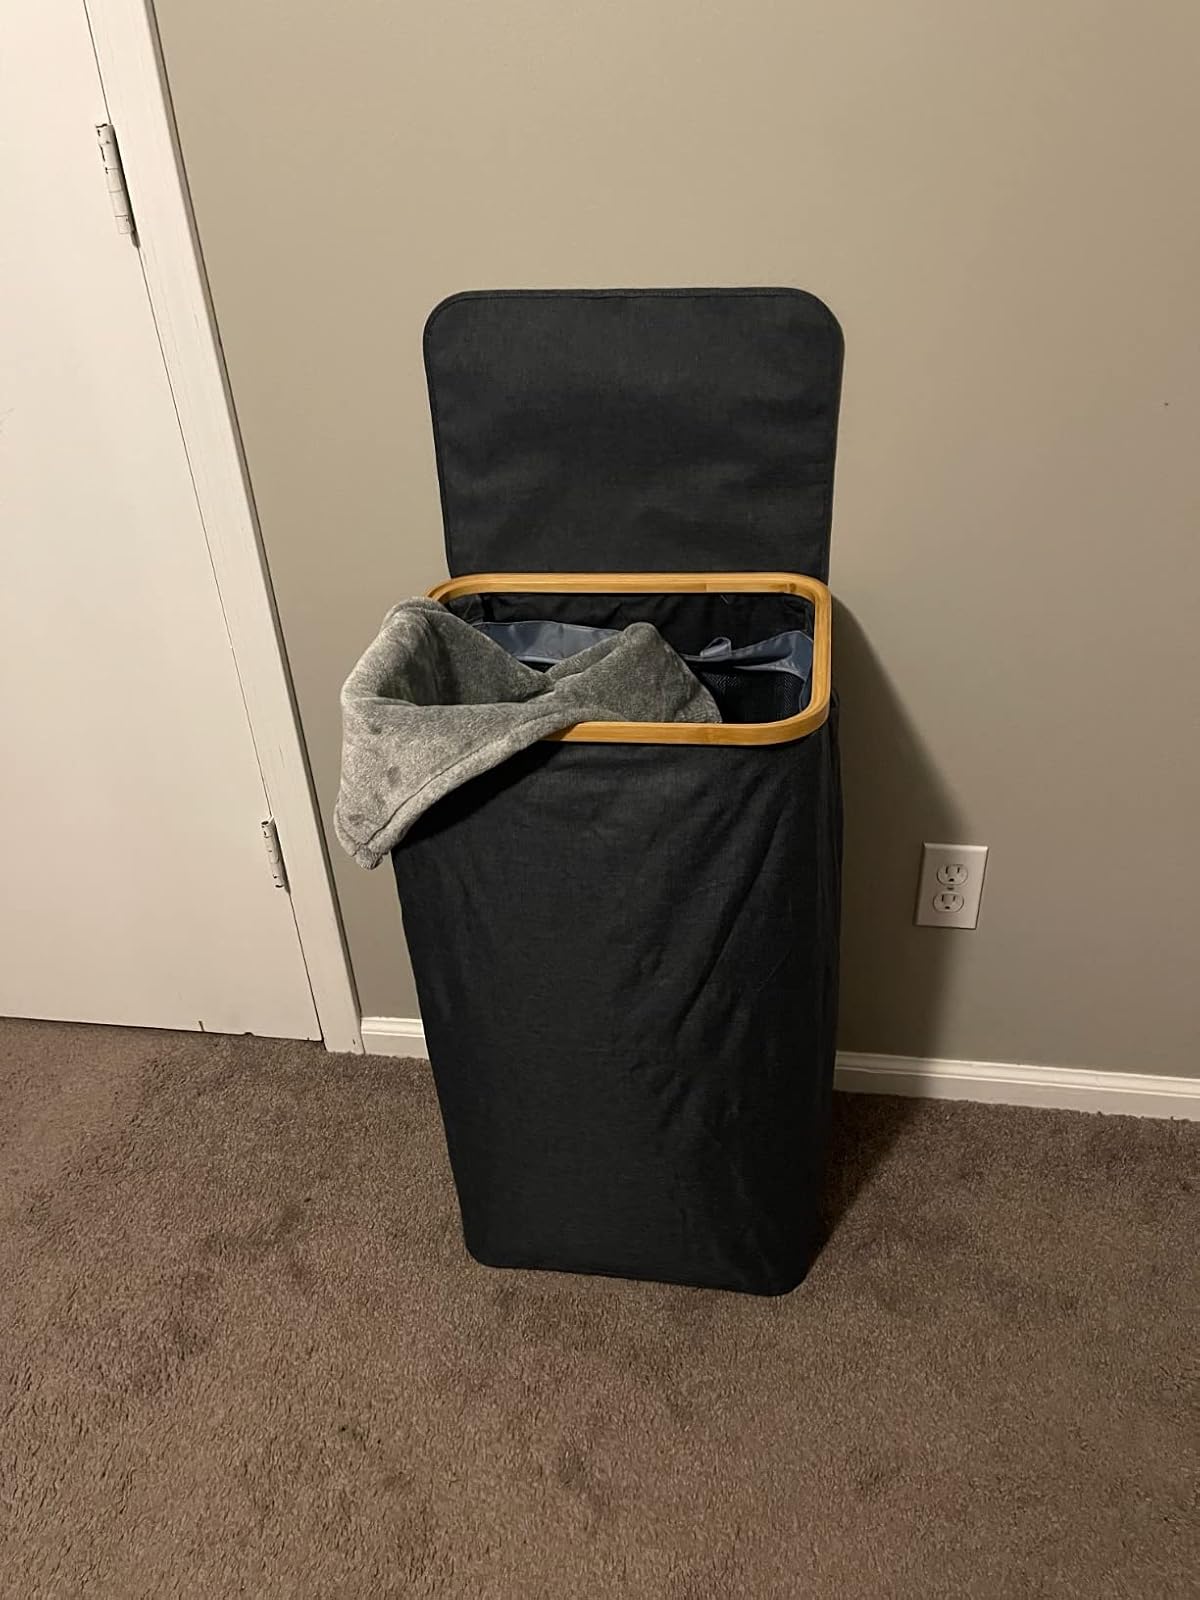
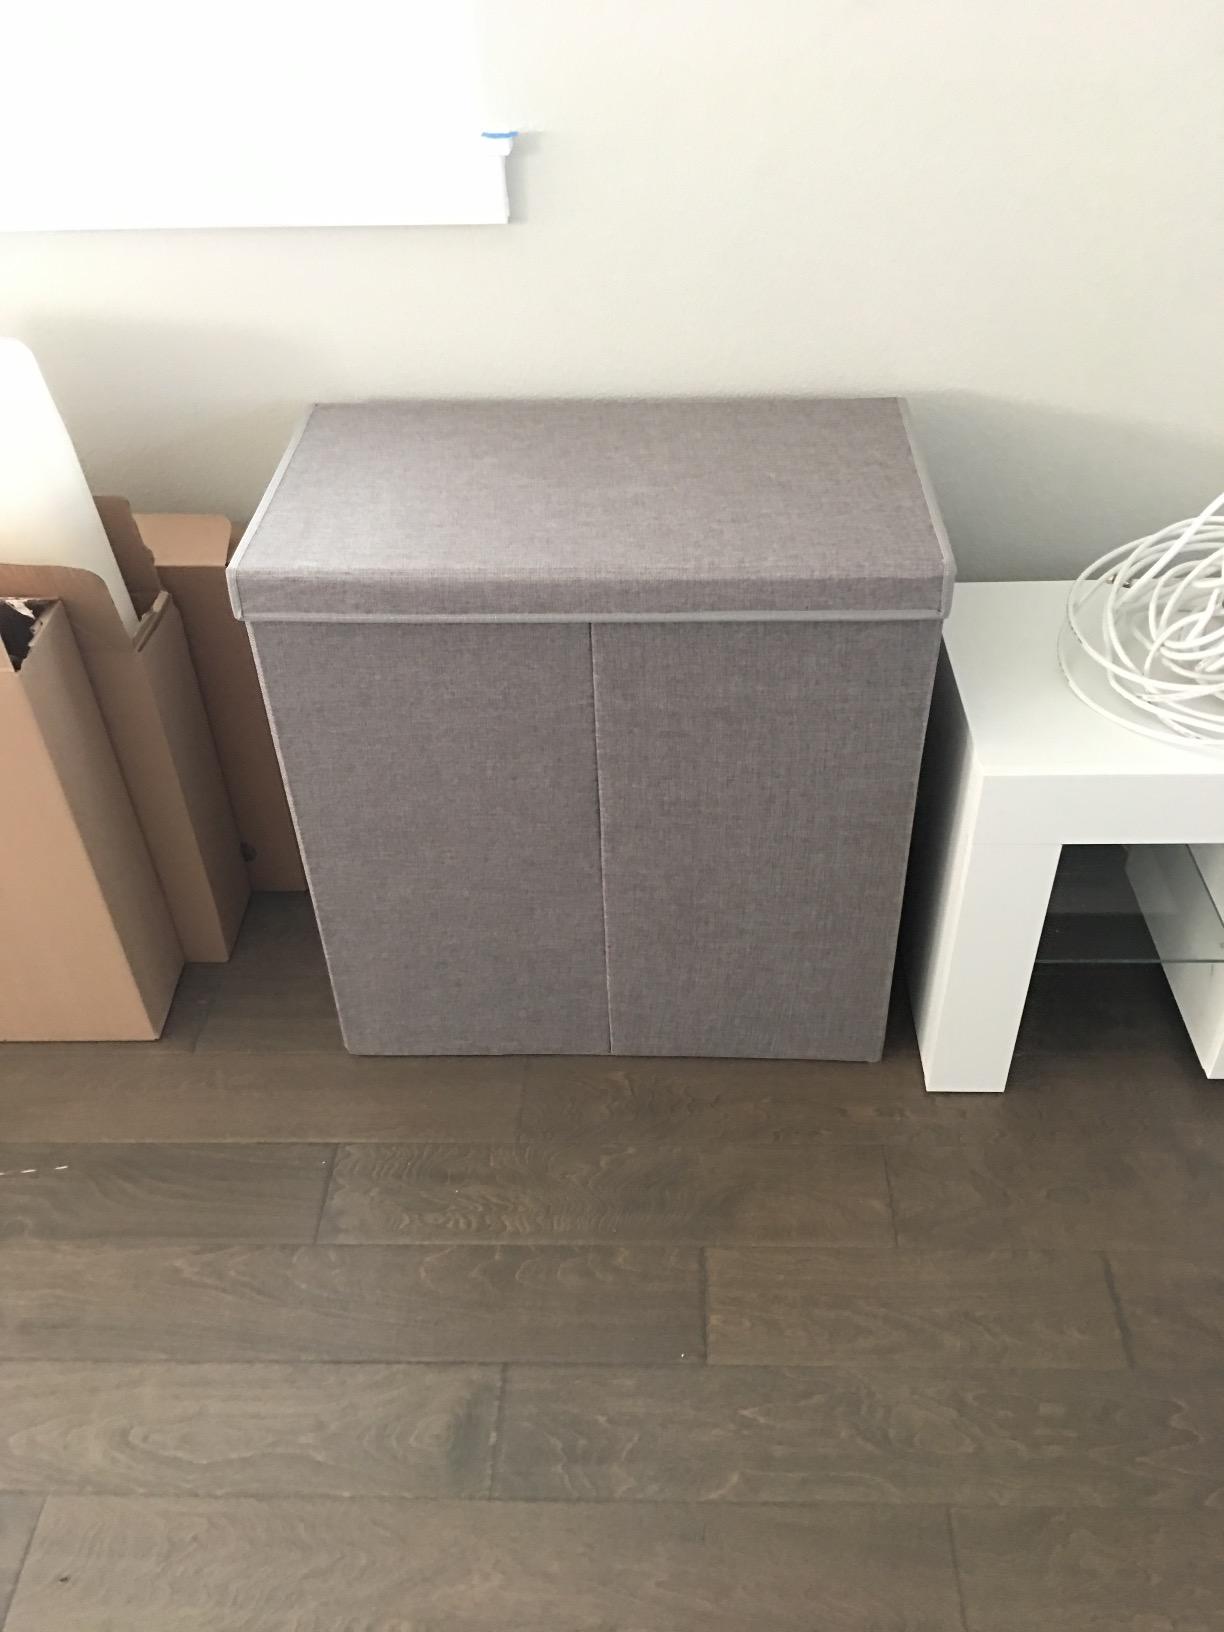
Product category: items_hamper
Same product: no